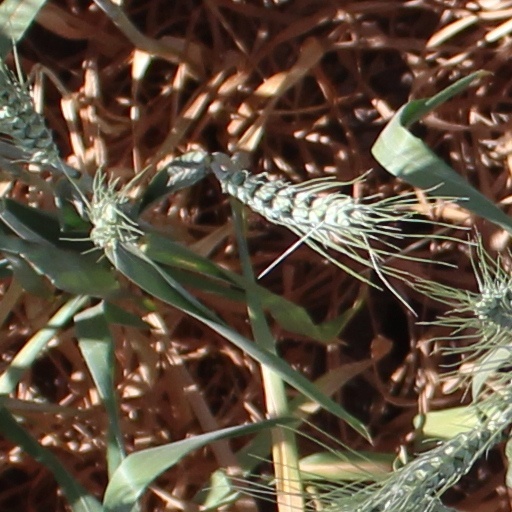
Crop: wheat